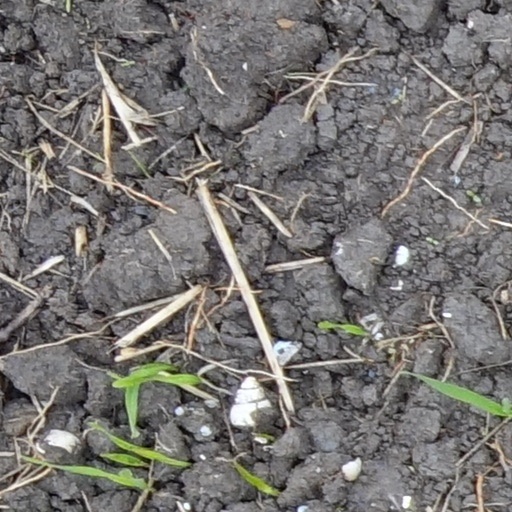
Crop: wheat